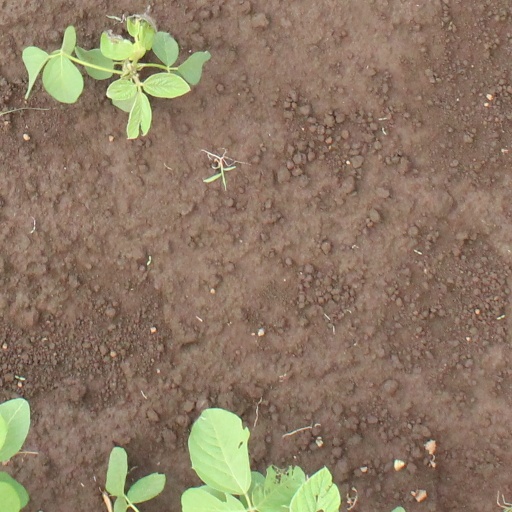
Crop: soybean